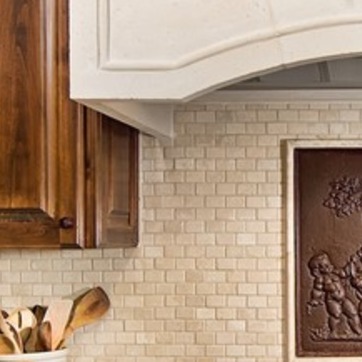
Material: tile